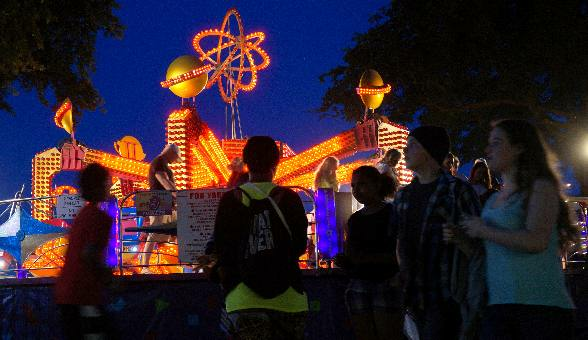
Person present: Yes